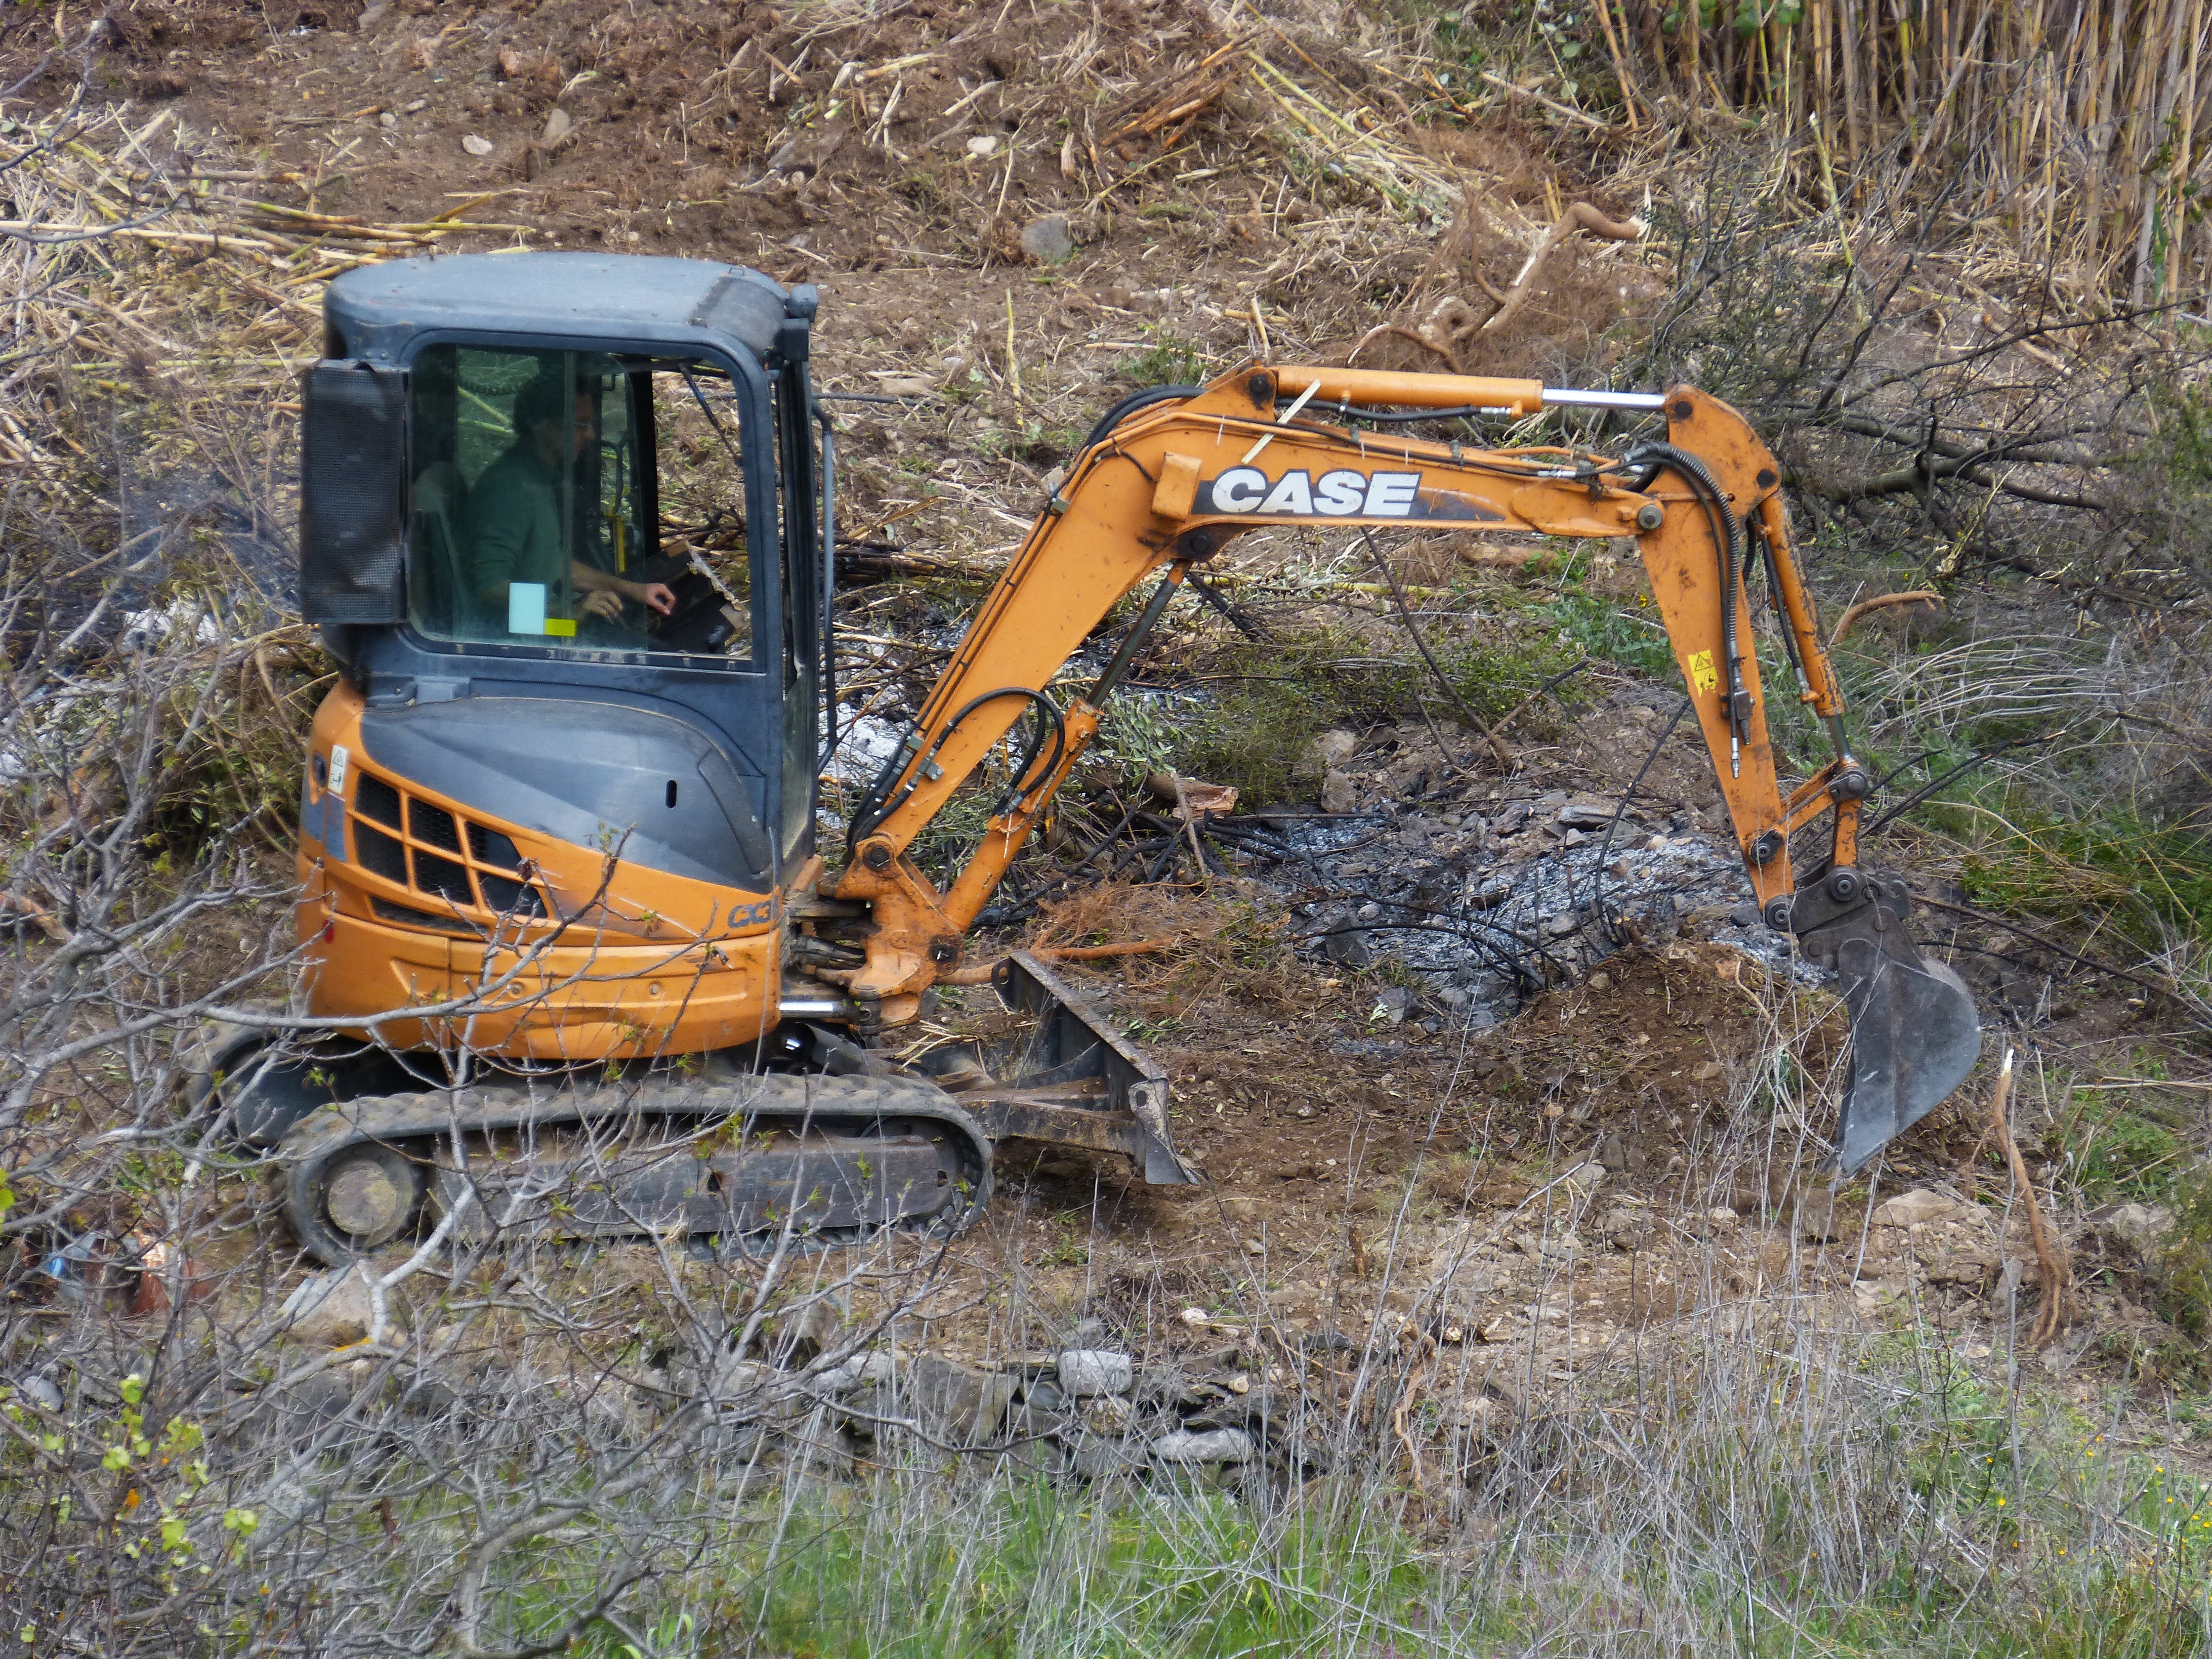
clear, vehicle, soil, machinery, excavator, shovel, construction equipment, pitufa, light commercial vehicle, off roading